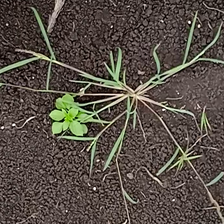
Weed species: Digitaria_SP_(Digitaria Sanguinalis )